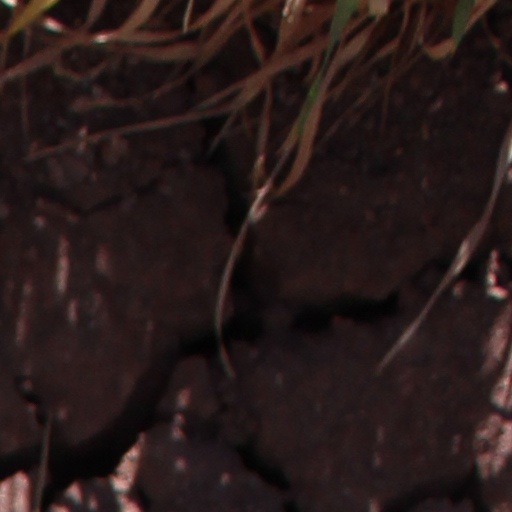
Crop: wheat